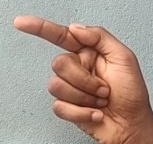
ASL sign: G